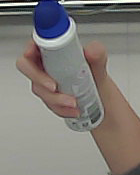
Product: dove_spray